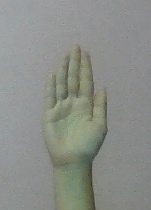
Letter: seen